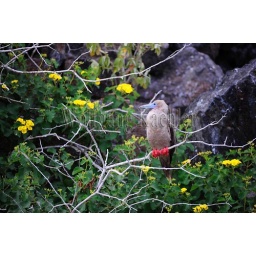
Ecuador, galapagos islands, tower island (Genovesa), red-footed booby perched in tree